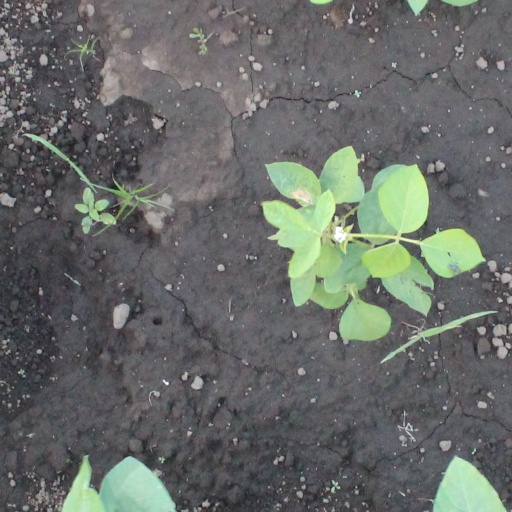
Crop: soybean